Anna Fiske

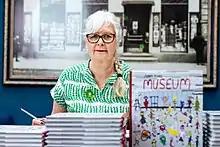

Anna Karin Helena Fiske (born 5 September 1964) is a Swedish-born illustrator and writer who settled in Norway.